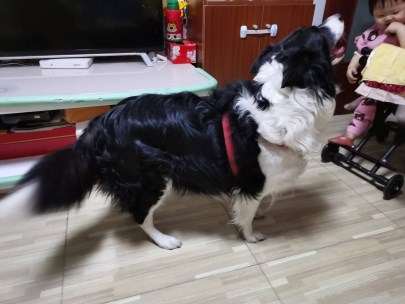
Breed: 2594-n000109-Border_collie